North Tyneside Steam Railway

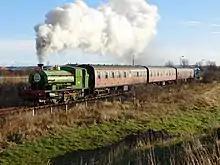
Ashington No.5 and No.08915 top and tailing Santa Specials

An early diesel built in 1958, Consett Iron and Steelworks No.10 is the last example of in-house production of locomotives by industrial railways in the North East. It was conceived in their Templetown workshops to satisfy a need for a 300 hp shunter with mechanical transmission, and was based on a Hunslet design. It was built by reusing many parts from steam locomotives. Eventually redundant to Sentinel's with hydraulic transmission, it was donated in 1976 to the Tyne and wear Museums Service by the work's later owner, the British Steel Corporation. Work has begun to return No.10 to operational condition which includes a full rewire and repairs to the compressed air system.